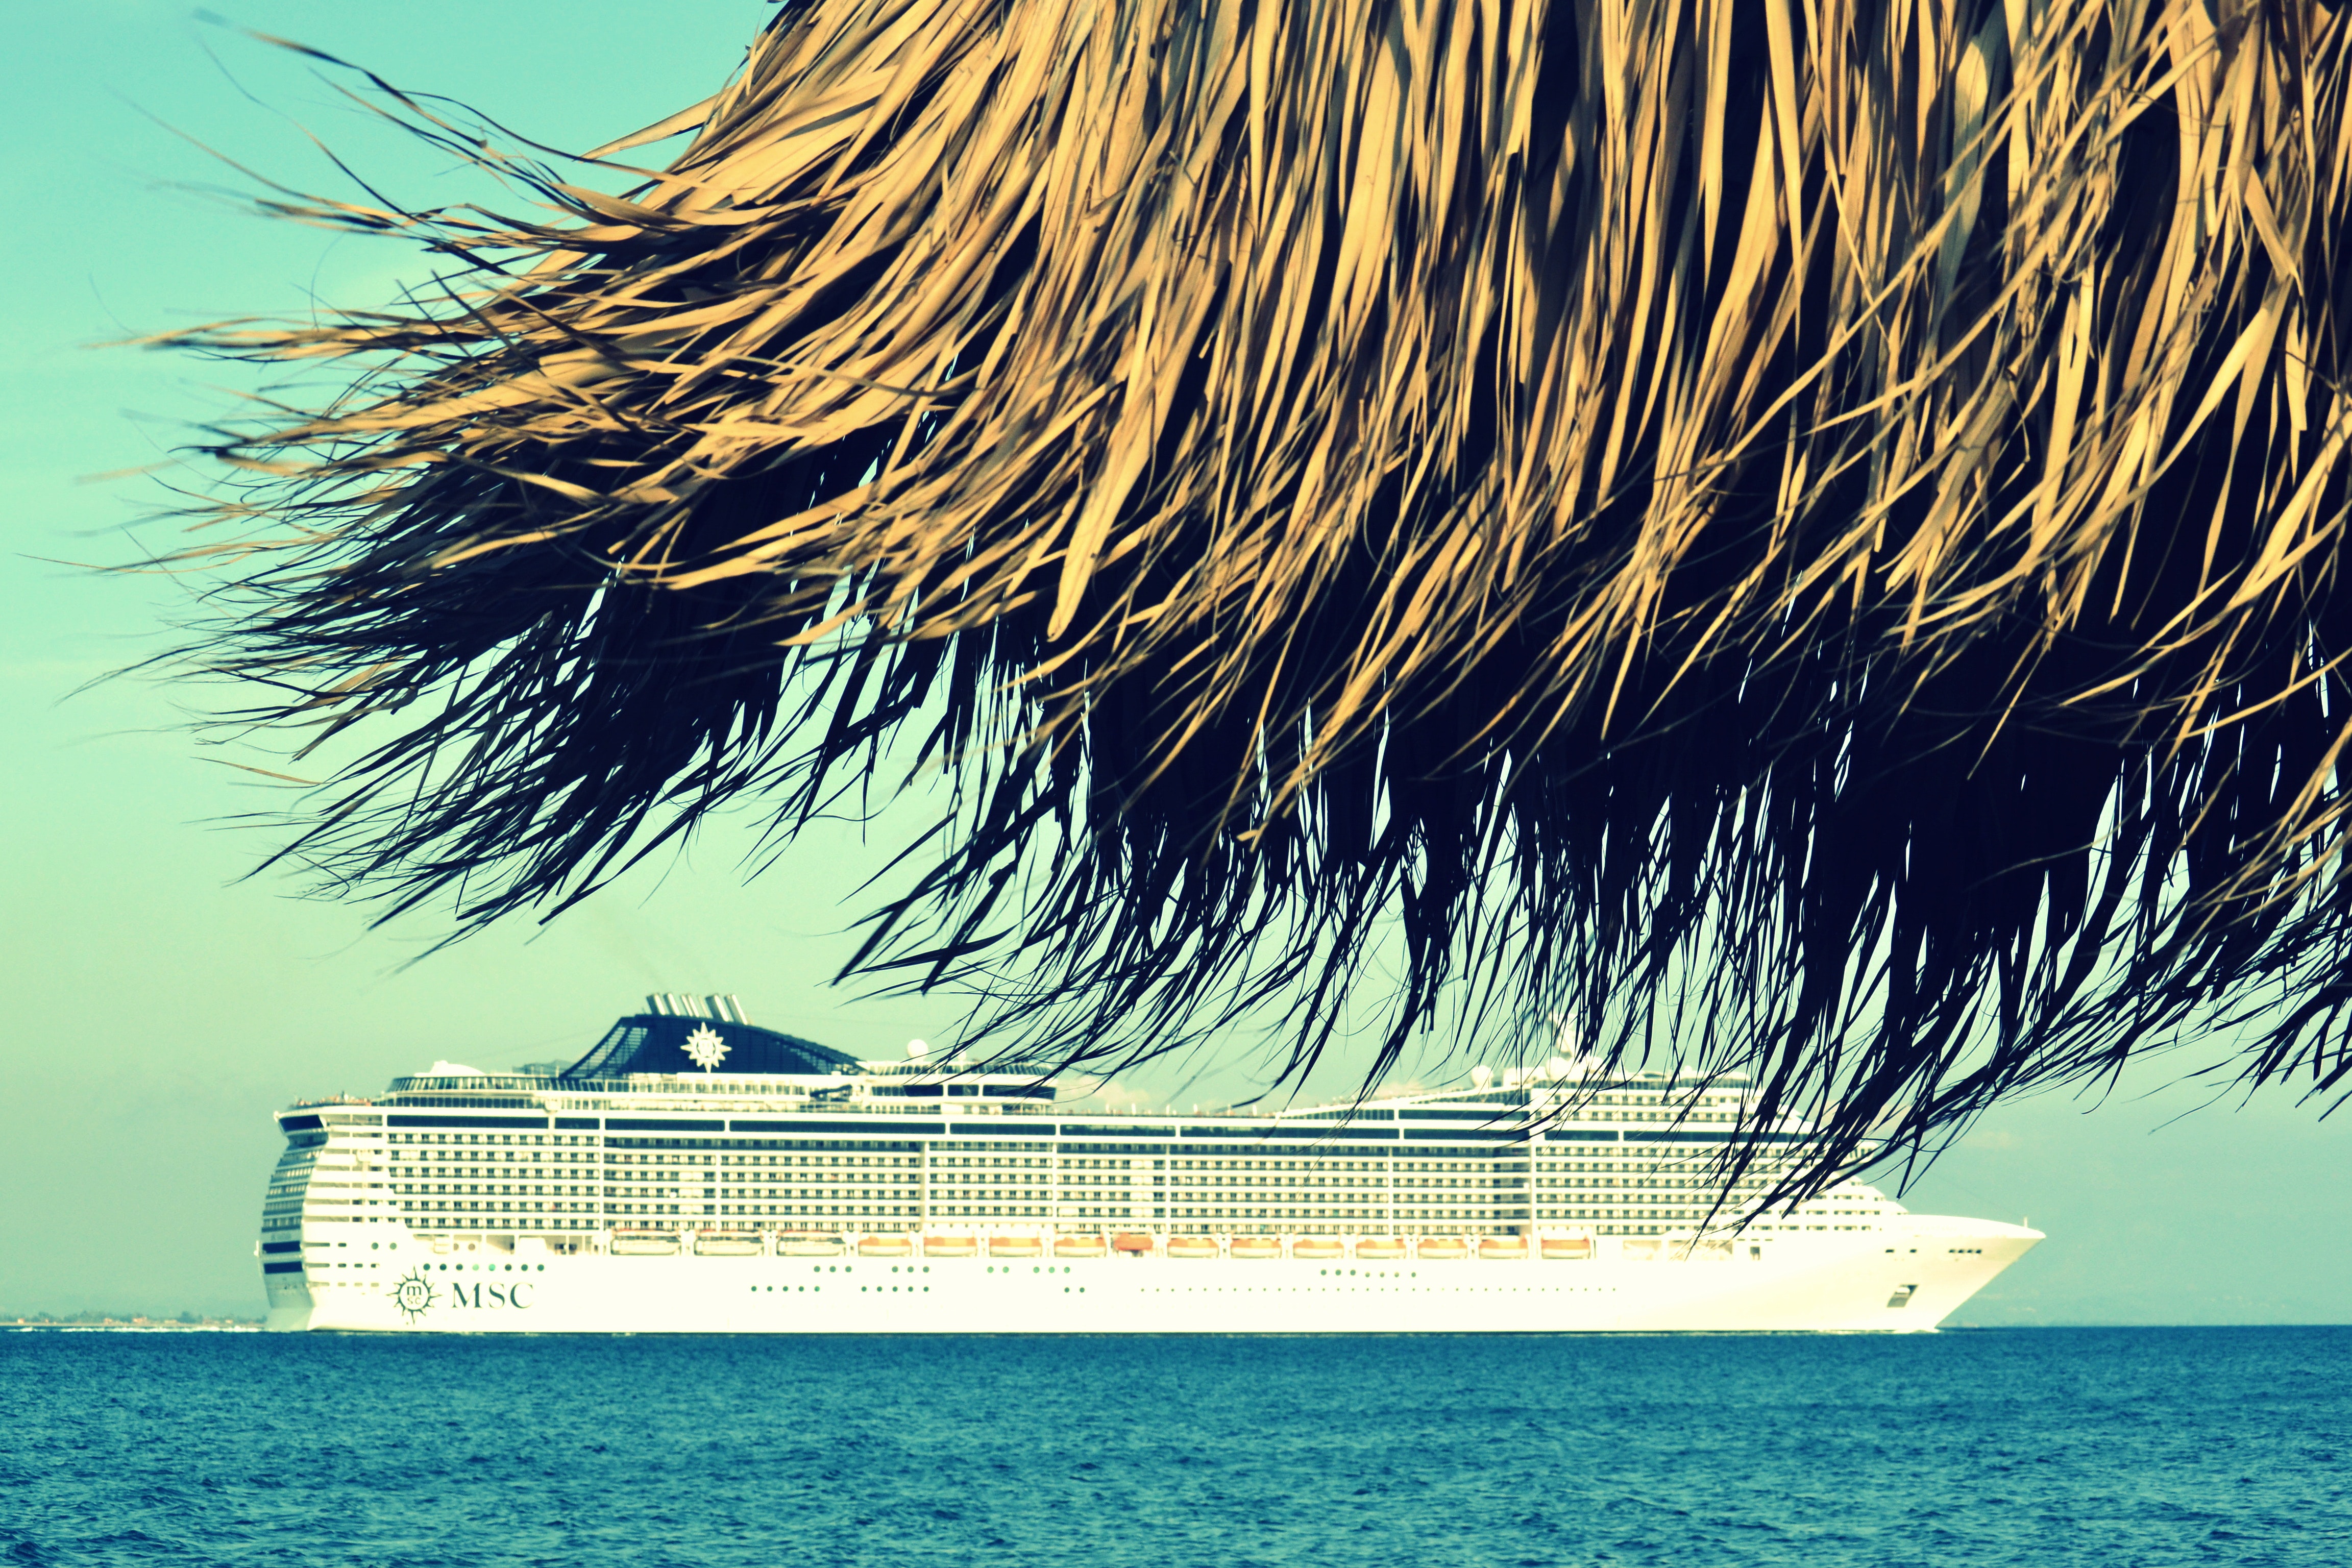
sky, tree, water, sea, ocean, architecture, horizon, tropics, illustration, plant, caribbean, vehicle, passenger ship, landscape, watercraft, cruise ship, ship